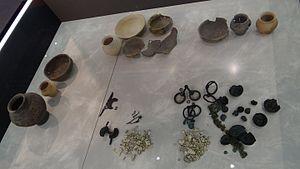
Archeos - Hordain - Tombe de la Tène
Hordain est une commune française située dans le département du Nord, en région Hauts-de-France.